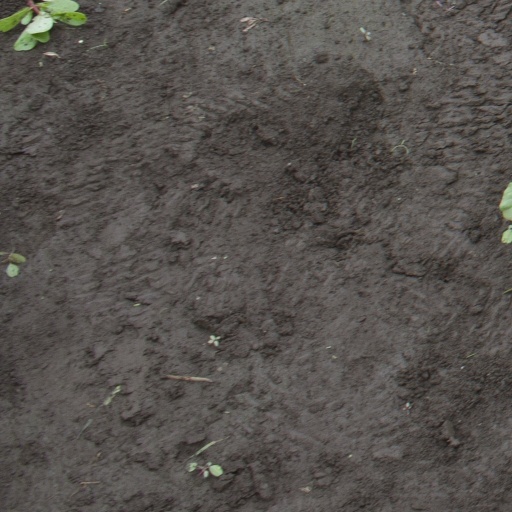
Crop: soybean